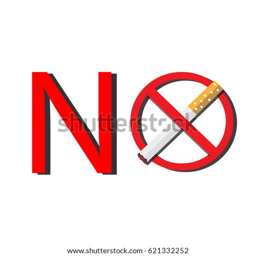
no smoking sign in public or community